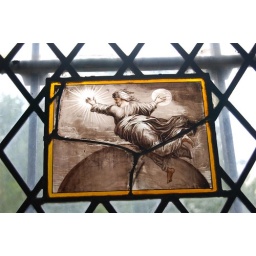
Stained glass window in the Chapel of St. John the Evangelist in the White Tower.